Mizan (Dogu'a Tembien)

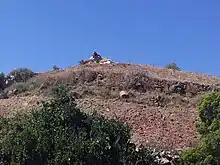
Monkey scarer in Debre Sema'it

In the main villages, there are traditional beer houses ("Inda Siwa"), often in unique settings, where people socialise. Well known in the "tabia" are